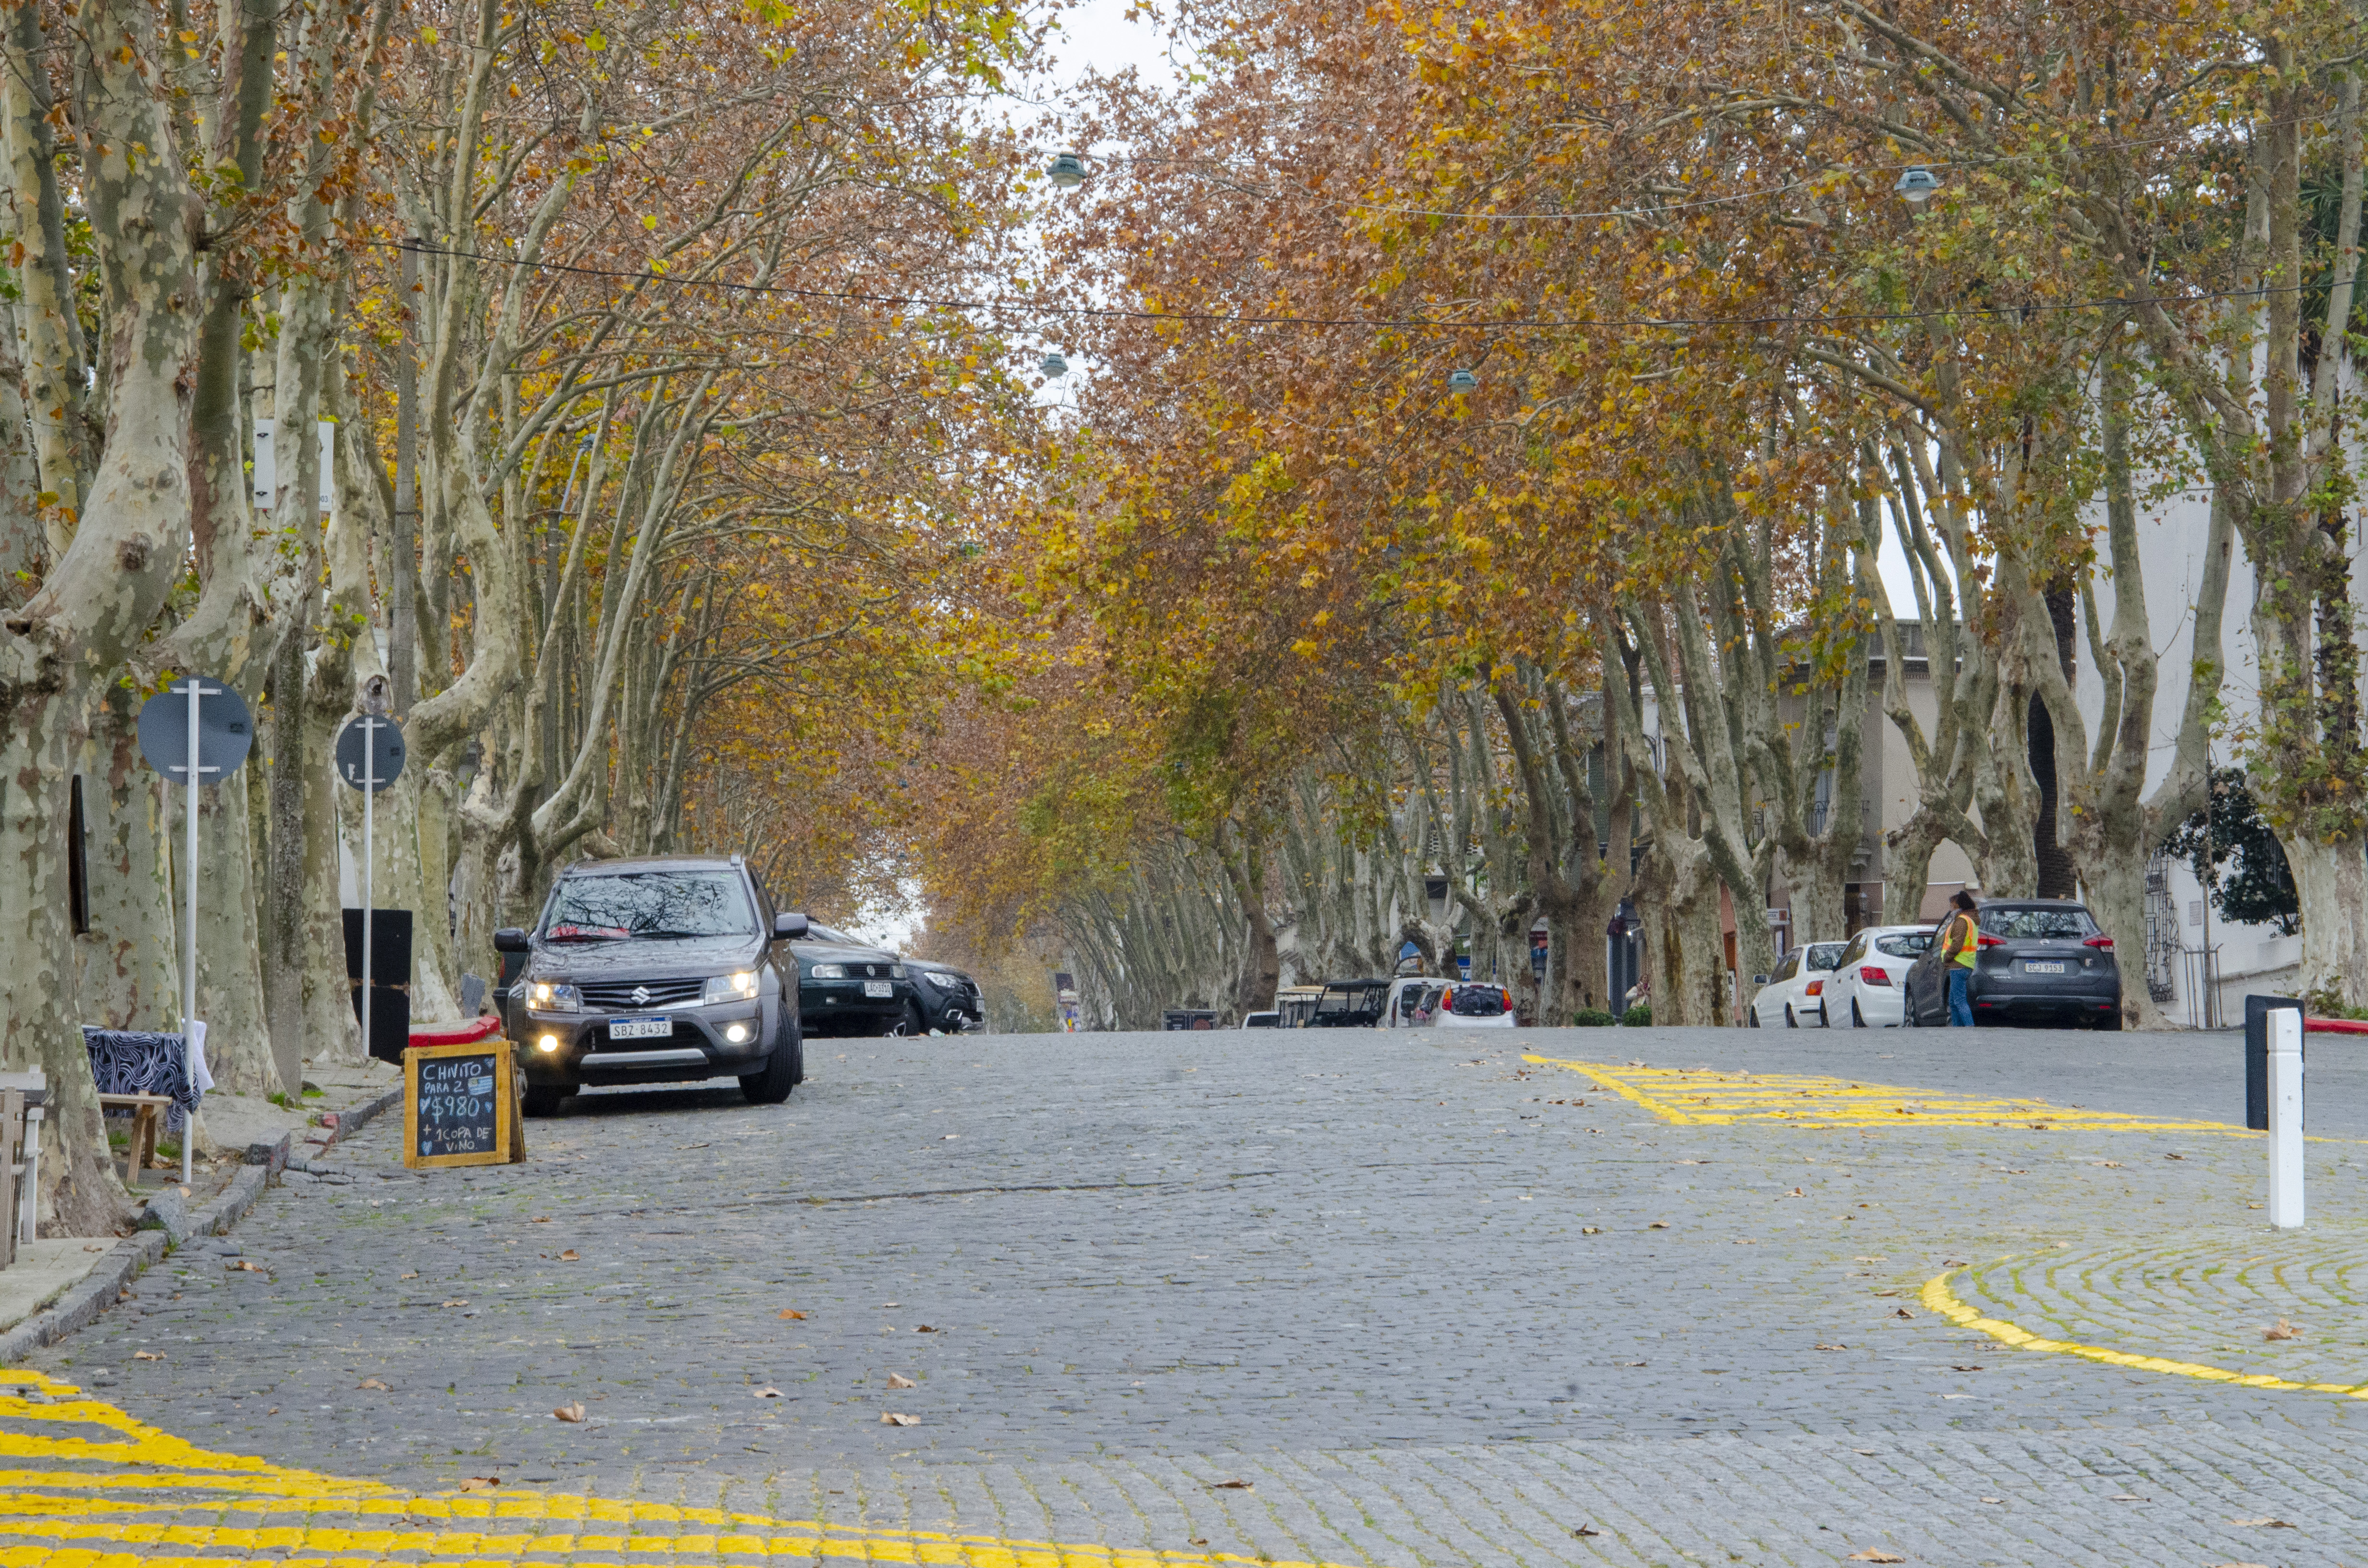
car, wheel, tire, vehicle, motor vehicle, road surface, leaf, infrastructure, branch, asphalt, automotive lighting, tree, thoroughfare, plant, biome, neighbourhood, woody plant, road, deciduous, city, Tints and shades, sidewalk, landscape, parking, freezing, winter, lane, automotive exterior, sky, street, pedestrian, vehicle registration plate, family car, town, autumn, cobblestone, tar, suburb, traffic, twig, compact car, transport, trunk, recreation, city car